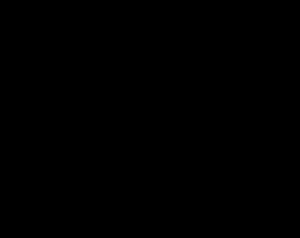
En physique théorique, un diagramme de Feynman est une représentation graphique d'équations mathématiques particulières décrivant les interactions des particules subatomiques dans le cadre de la théorie quantique des champs. Cet outil a été inventé par le physicien américain Richard Feynman à la fin des années 1940, alors qu’il était en poste à l’université Cornell, pour réaliser ses calculs de diffusion des particules.